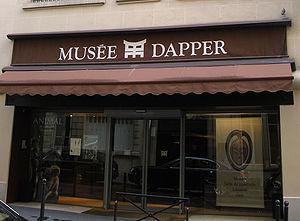
Musée Dapper (Espace d'arts et de cultures pour l'Afrique, les Caraïbes et leurs diasporas), 35 rue Paul-Valéry, Paris 16e